William Dixon West

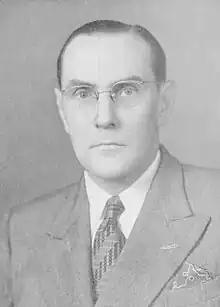

William Dixon West (27 January 1901 – 23 May 1994) was an English geologist who worked in India with the Geological Survey of India and was involved in establishing a department of applied geology at the Sagar University in Sagar Madhya Pradesh.